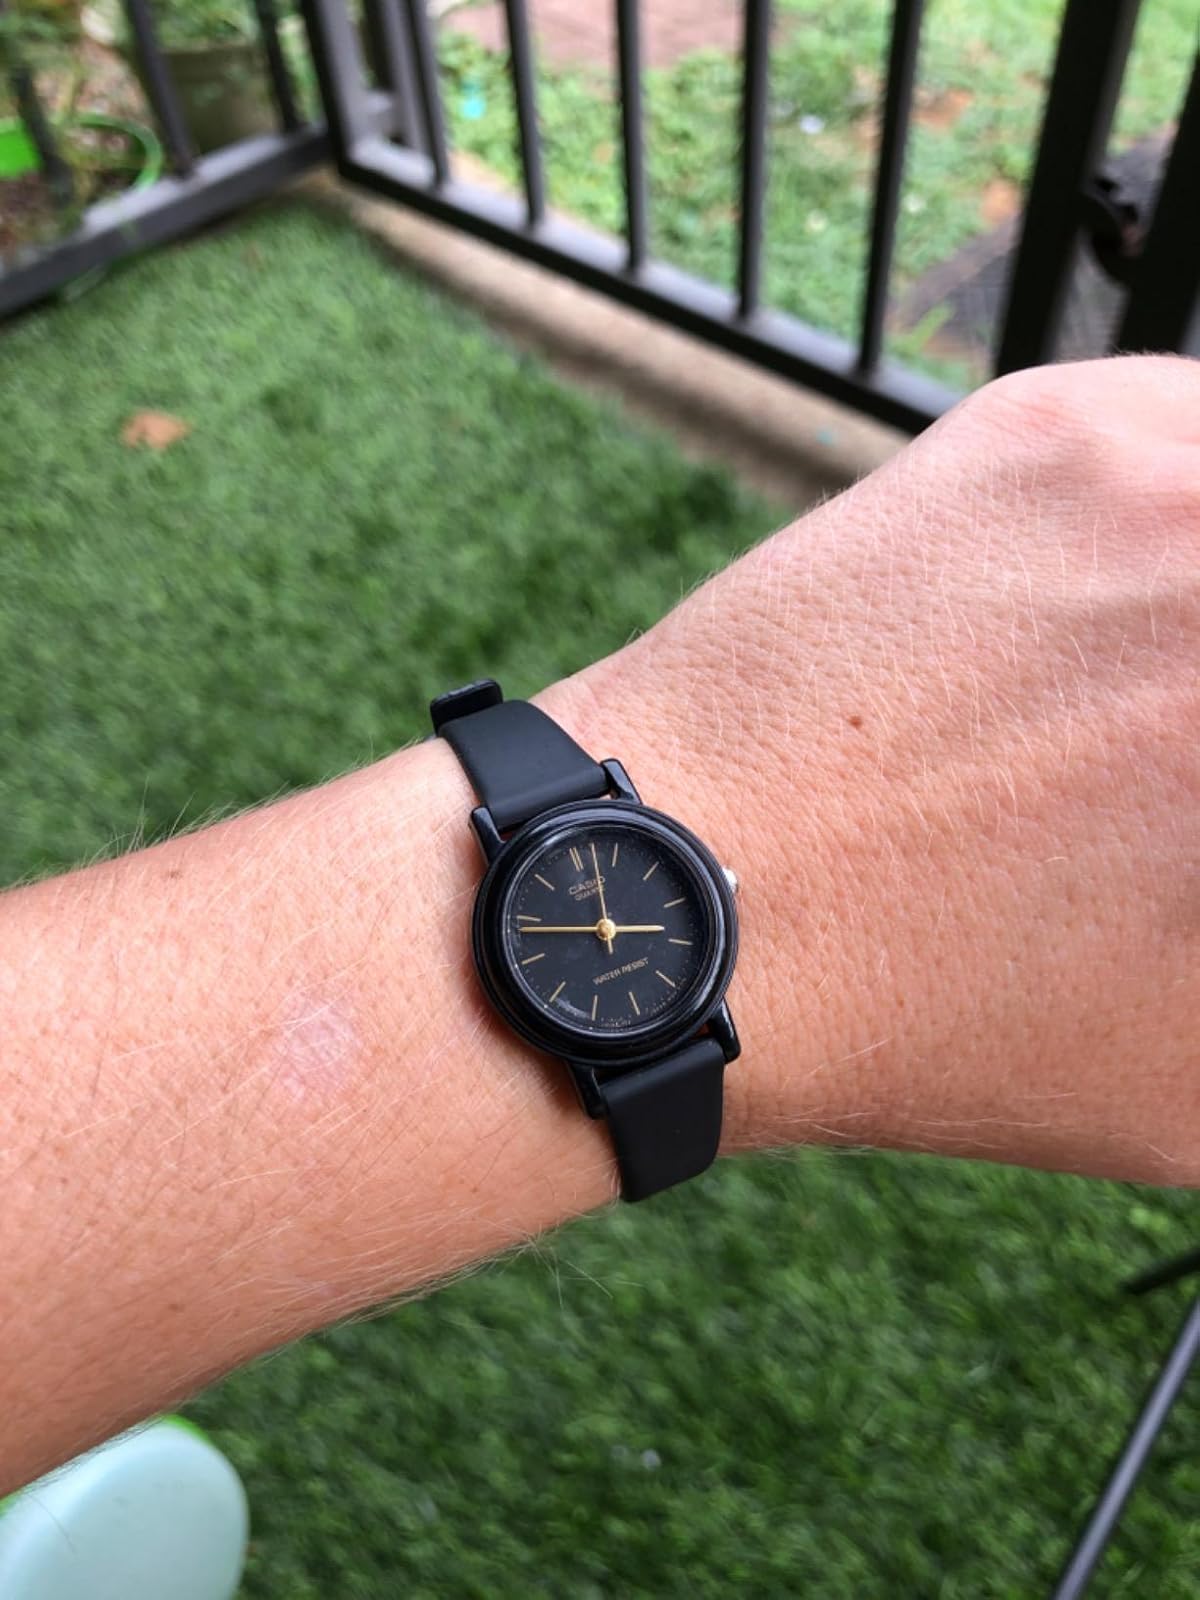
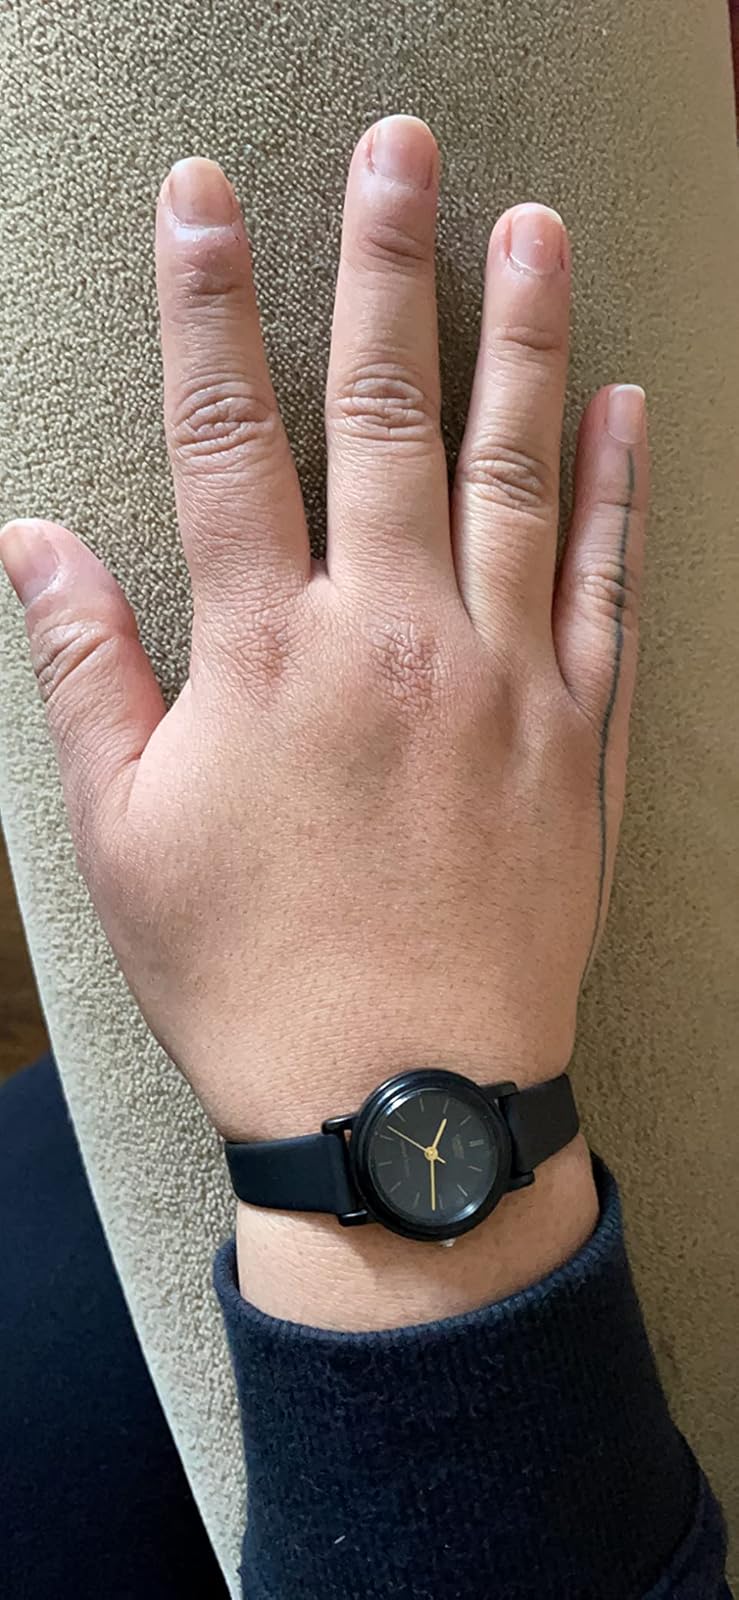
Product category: accessories_watch
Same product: yes